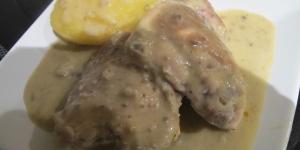
pavo con champinones en salsa de nata y queso